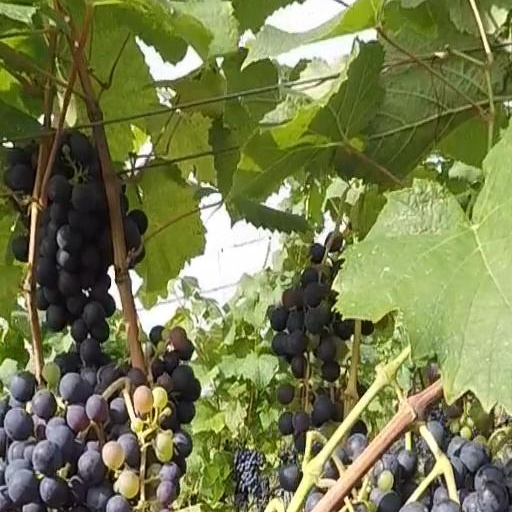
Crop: grape